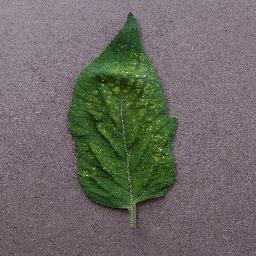
Label: Tomato___Spider_mites Two-spotted_spider_mite